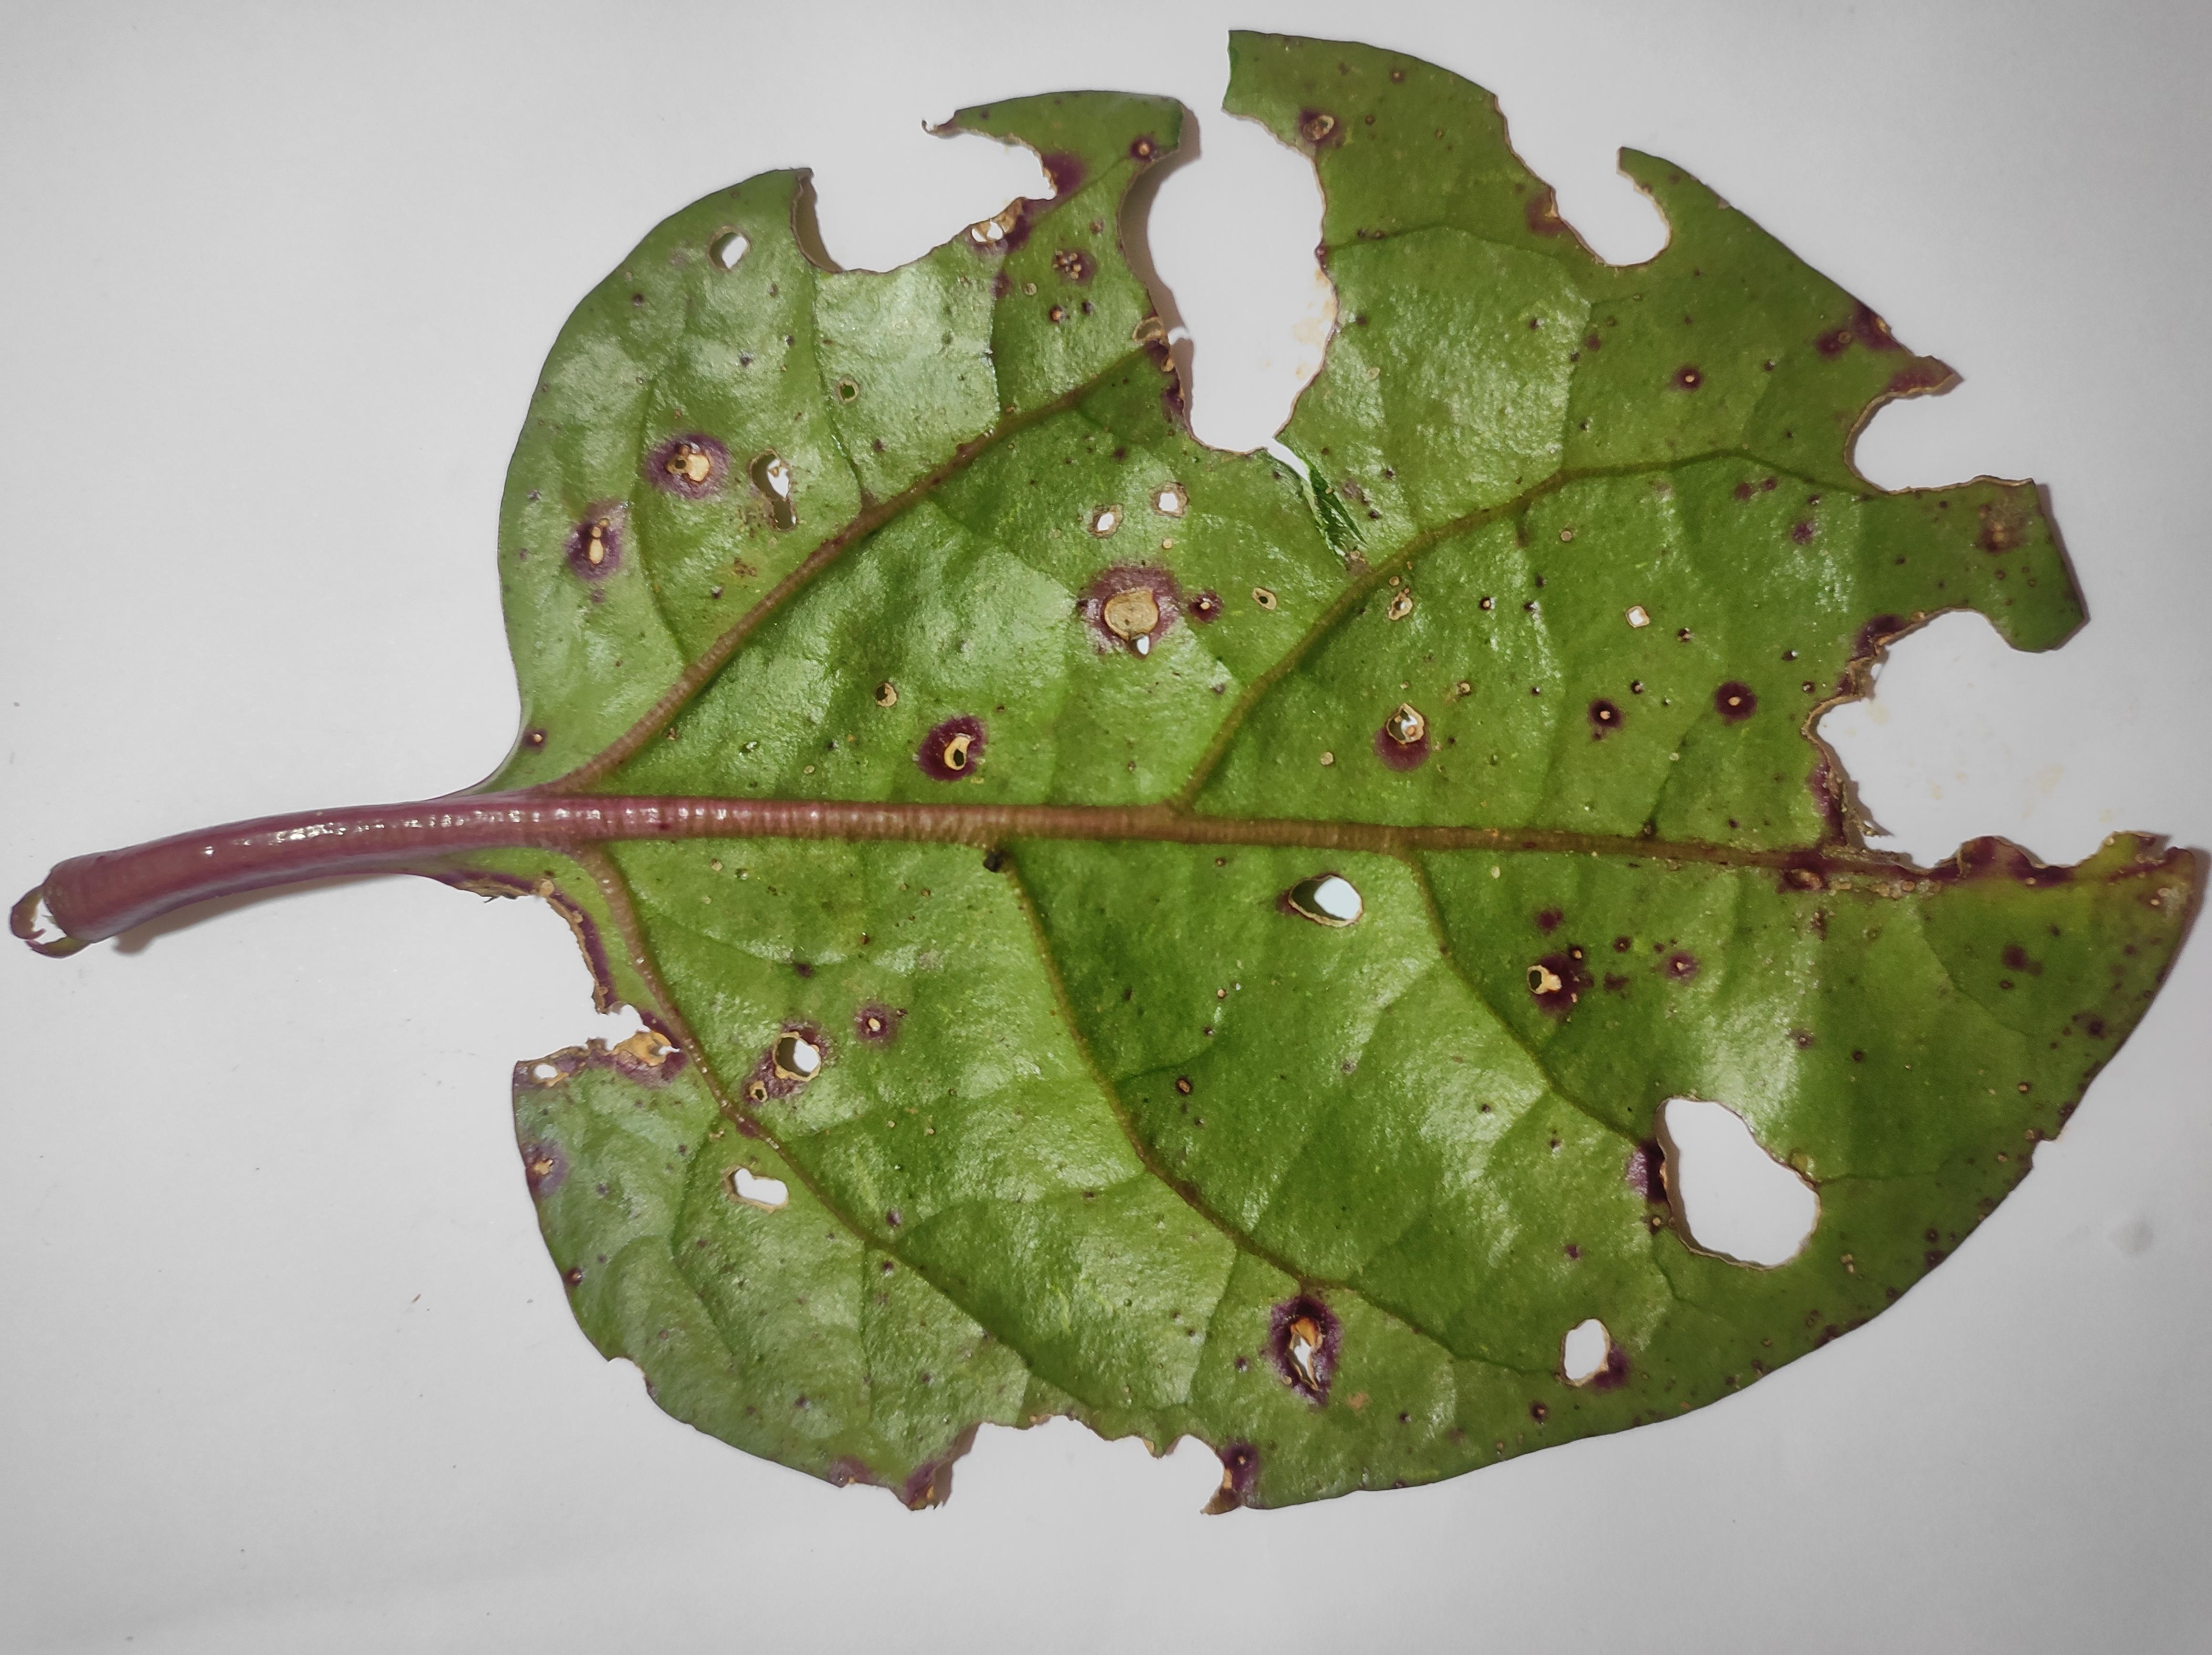
Label: straw_mite